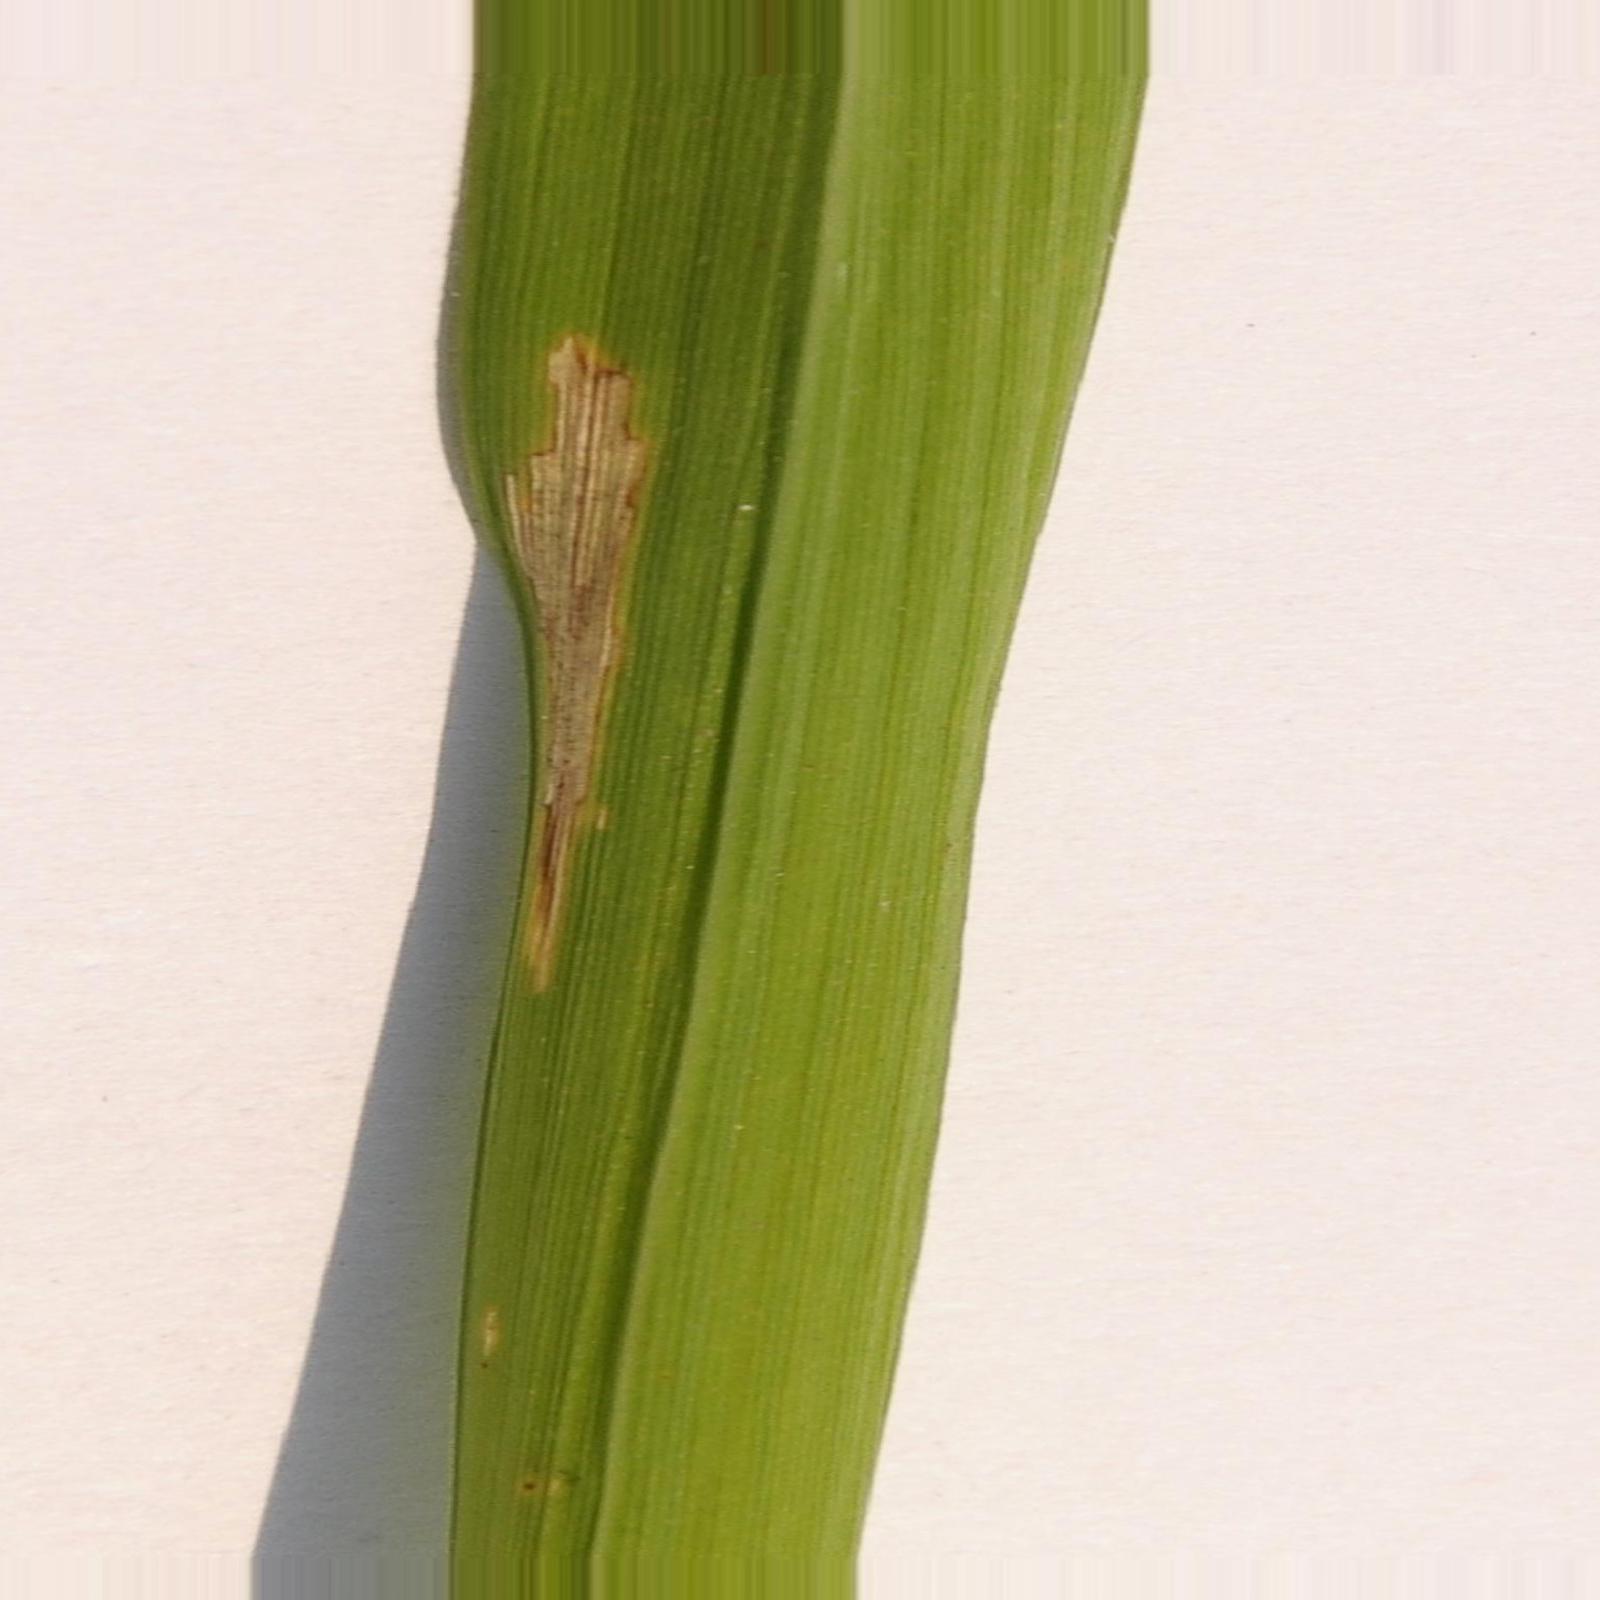
Nhãn: Bệnh Bạc lá (Bacterial leaf blight)